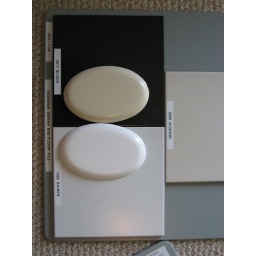
Almond on black by white